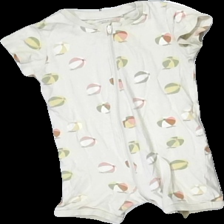
View: front
Type: Top
Category: Children
Brand: Lindex
Colors: Beige, Brown, Green, Multicolor
Material: 100% cotton
Pattern: Other
Cut: Regular
Size: 74
Season: All
Damage location: top center
Damage 2 location: middle center
Price range: 50-100
Recommended usage: Reuse
Description: beige byxdress med bollar på
Comment: body/byxdress